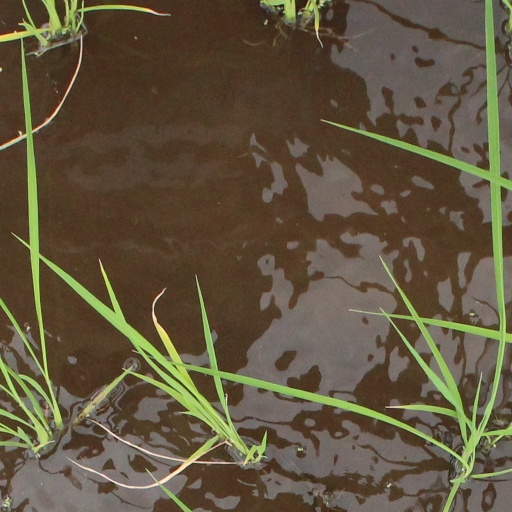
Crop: rice